Water on Mars

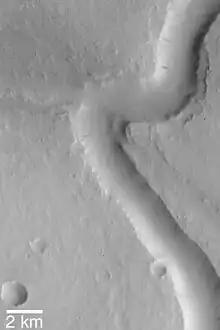
Meander in Scamander Vallis, as seen by Mars Global Surveyor. Such images implied that large amounts of water once flowed on the surface of Mars.

Since the "Viking" landers that searched for current microbial life in 1976, NASA has pursued a "follow the water" strategy on Mars. However, liquid water is a necessary but not sufficient condition for life as we know it because habitability is a function of a multitude of environmental parameters.